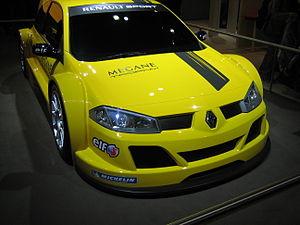
L'Eurocup Mégane Trophy est un championnat monotype de course automobile anciennement géré par Renault Sport dans le cadre des World Series by Renault. Cette discipline a débuté en 1976 et a utilisé la Renault Mégane Trophy V6 de 2009 à 2013.